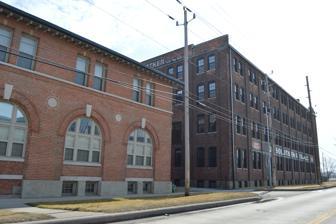
Building: H. Lauter Company Complex
Country: United States of America
Year built: 1912
United States historic place H. Lauter Company Complex U.S. National Register of Historic Places H. Lauter Company Complex, March 2015 Show map of Indianapolis Show map of Indiana Show map of the United States Location 35-101 S. Harding St., Indianapolis, Indiana Coordinates 39°45′58″N 86°11′13″W / 39.76611°N 86.18694°W / 39.76611; -86.18694 Area 5 acres (2.0 ha) Built 1894 ( 1894 ) -1912 Architect Hunter, Edgar O.; Rubush, Preston C.; Scherrer, Adolph Architectural style Italianate, Classical Revival NRHP reference No. 15000596 Added to NRHP September 22, 2015 H. Lauter Company Complex , also known as J. Solotken Company , Lauter Lofts , and Harding Street Lofts , is a historic factory complex located at Indianapolis, Indiana .  It was built between 1894 and 1912, and includes the South Factory, the North Factory, and the Office Building.  The factory buildings are in the Italianate and the office building is in the Classical Revival style.  The North Factory is a four-story brick building with a raised full basement constructed sometime between 1908 and 1912.  The Office Building is a two-story brick building constructed between 1899 and 1908 and has a truncated hipped roof. The four-story, U-shaped core of the South Factory was built in two phases; the eastern portion between 1894 and 1898 and the western portion in 1899. The H. Lauter Company furniture manufacturer began in 1894 and they continued to operate at the location until 1936. The buildings have been converted to condominiums and apartments . It was listed on the National Register of Historic Places in 2015. References